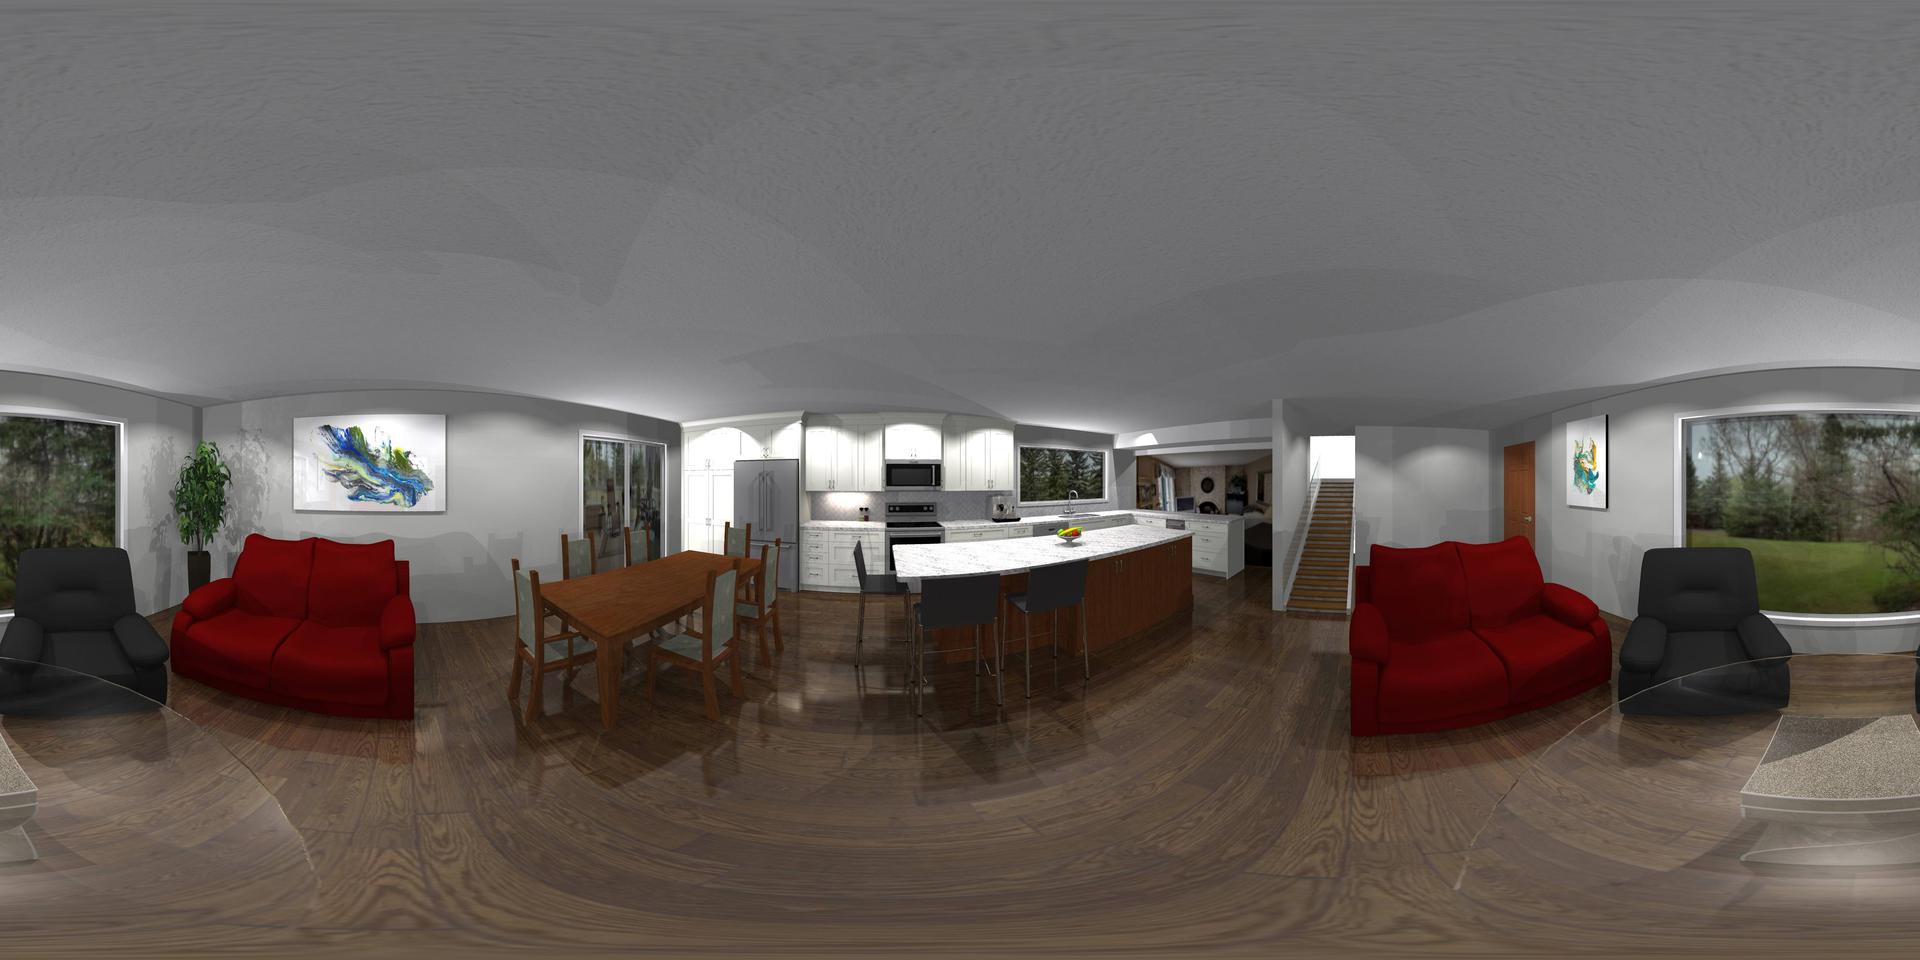
Referred object: the stainless steel refrigerator

Referred object: A glass fruit bowl holding yellow and green fruit.